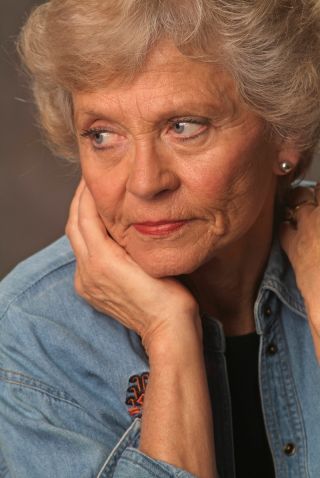
Gender: women